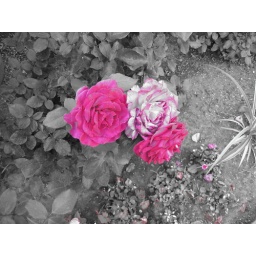
This is a picture of some pink flowers in my backyard. I used the color accent feature in my camera.